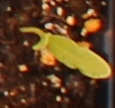
Label: Sugar beet